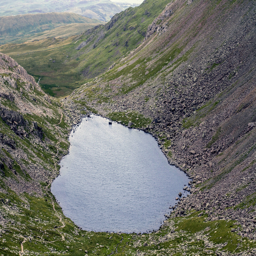
the tarn beneath hewitt mountain